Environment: real
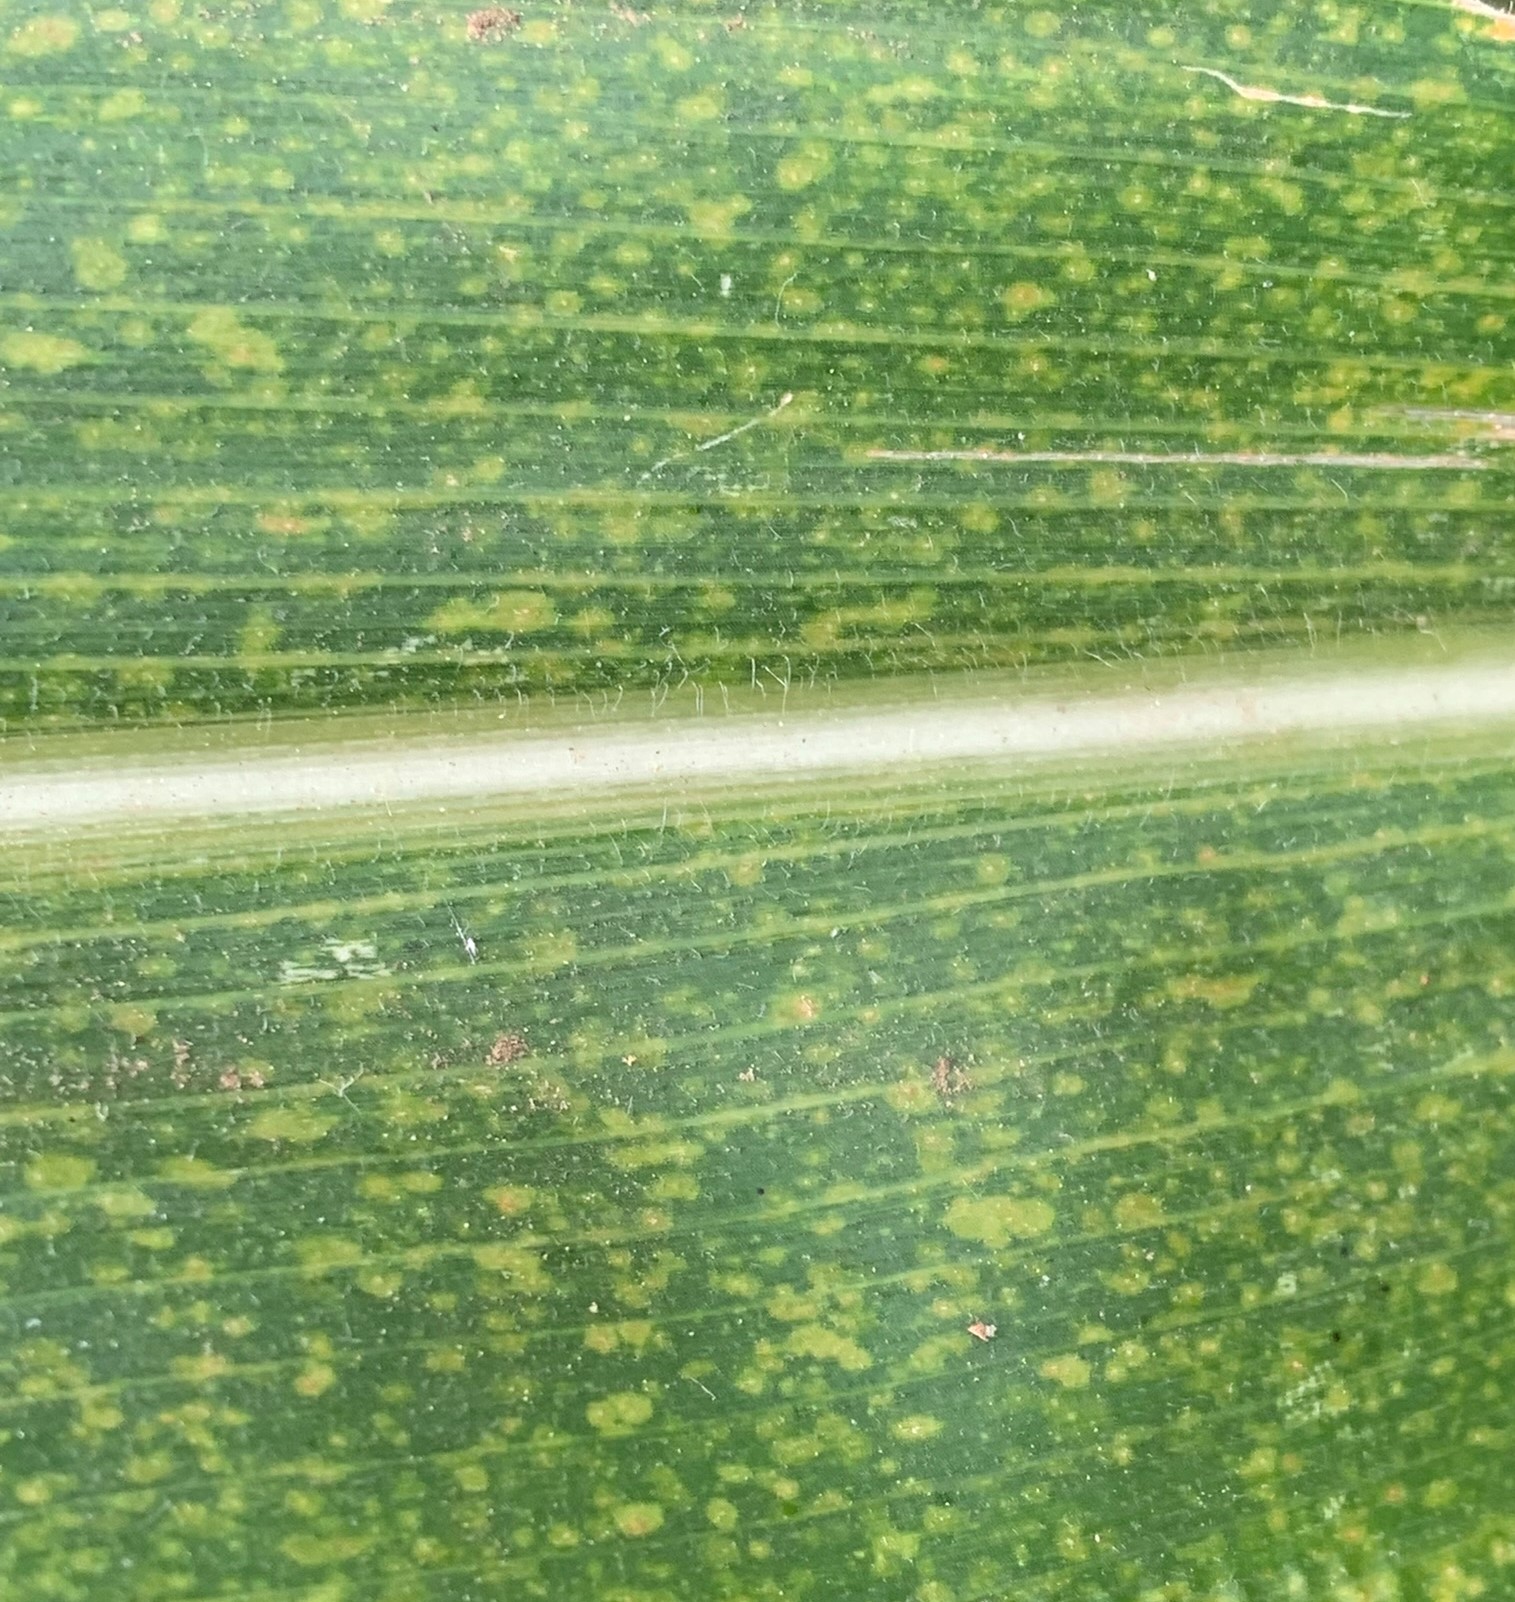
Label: lethal_necrosis